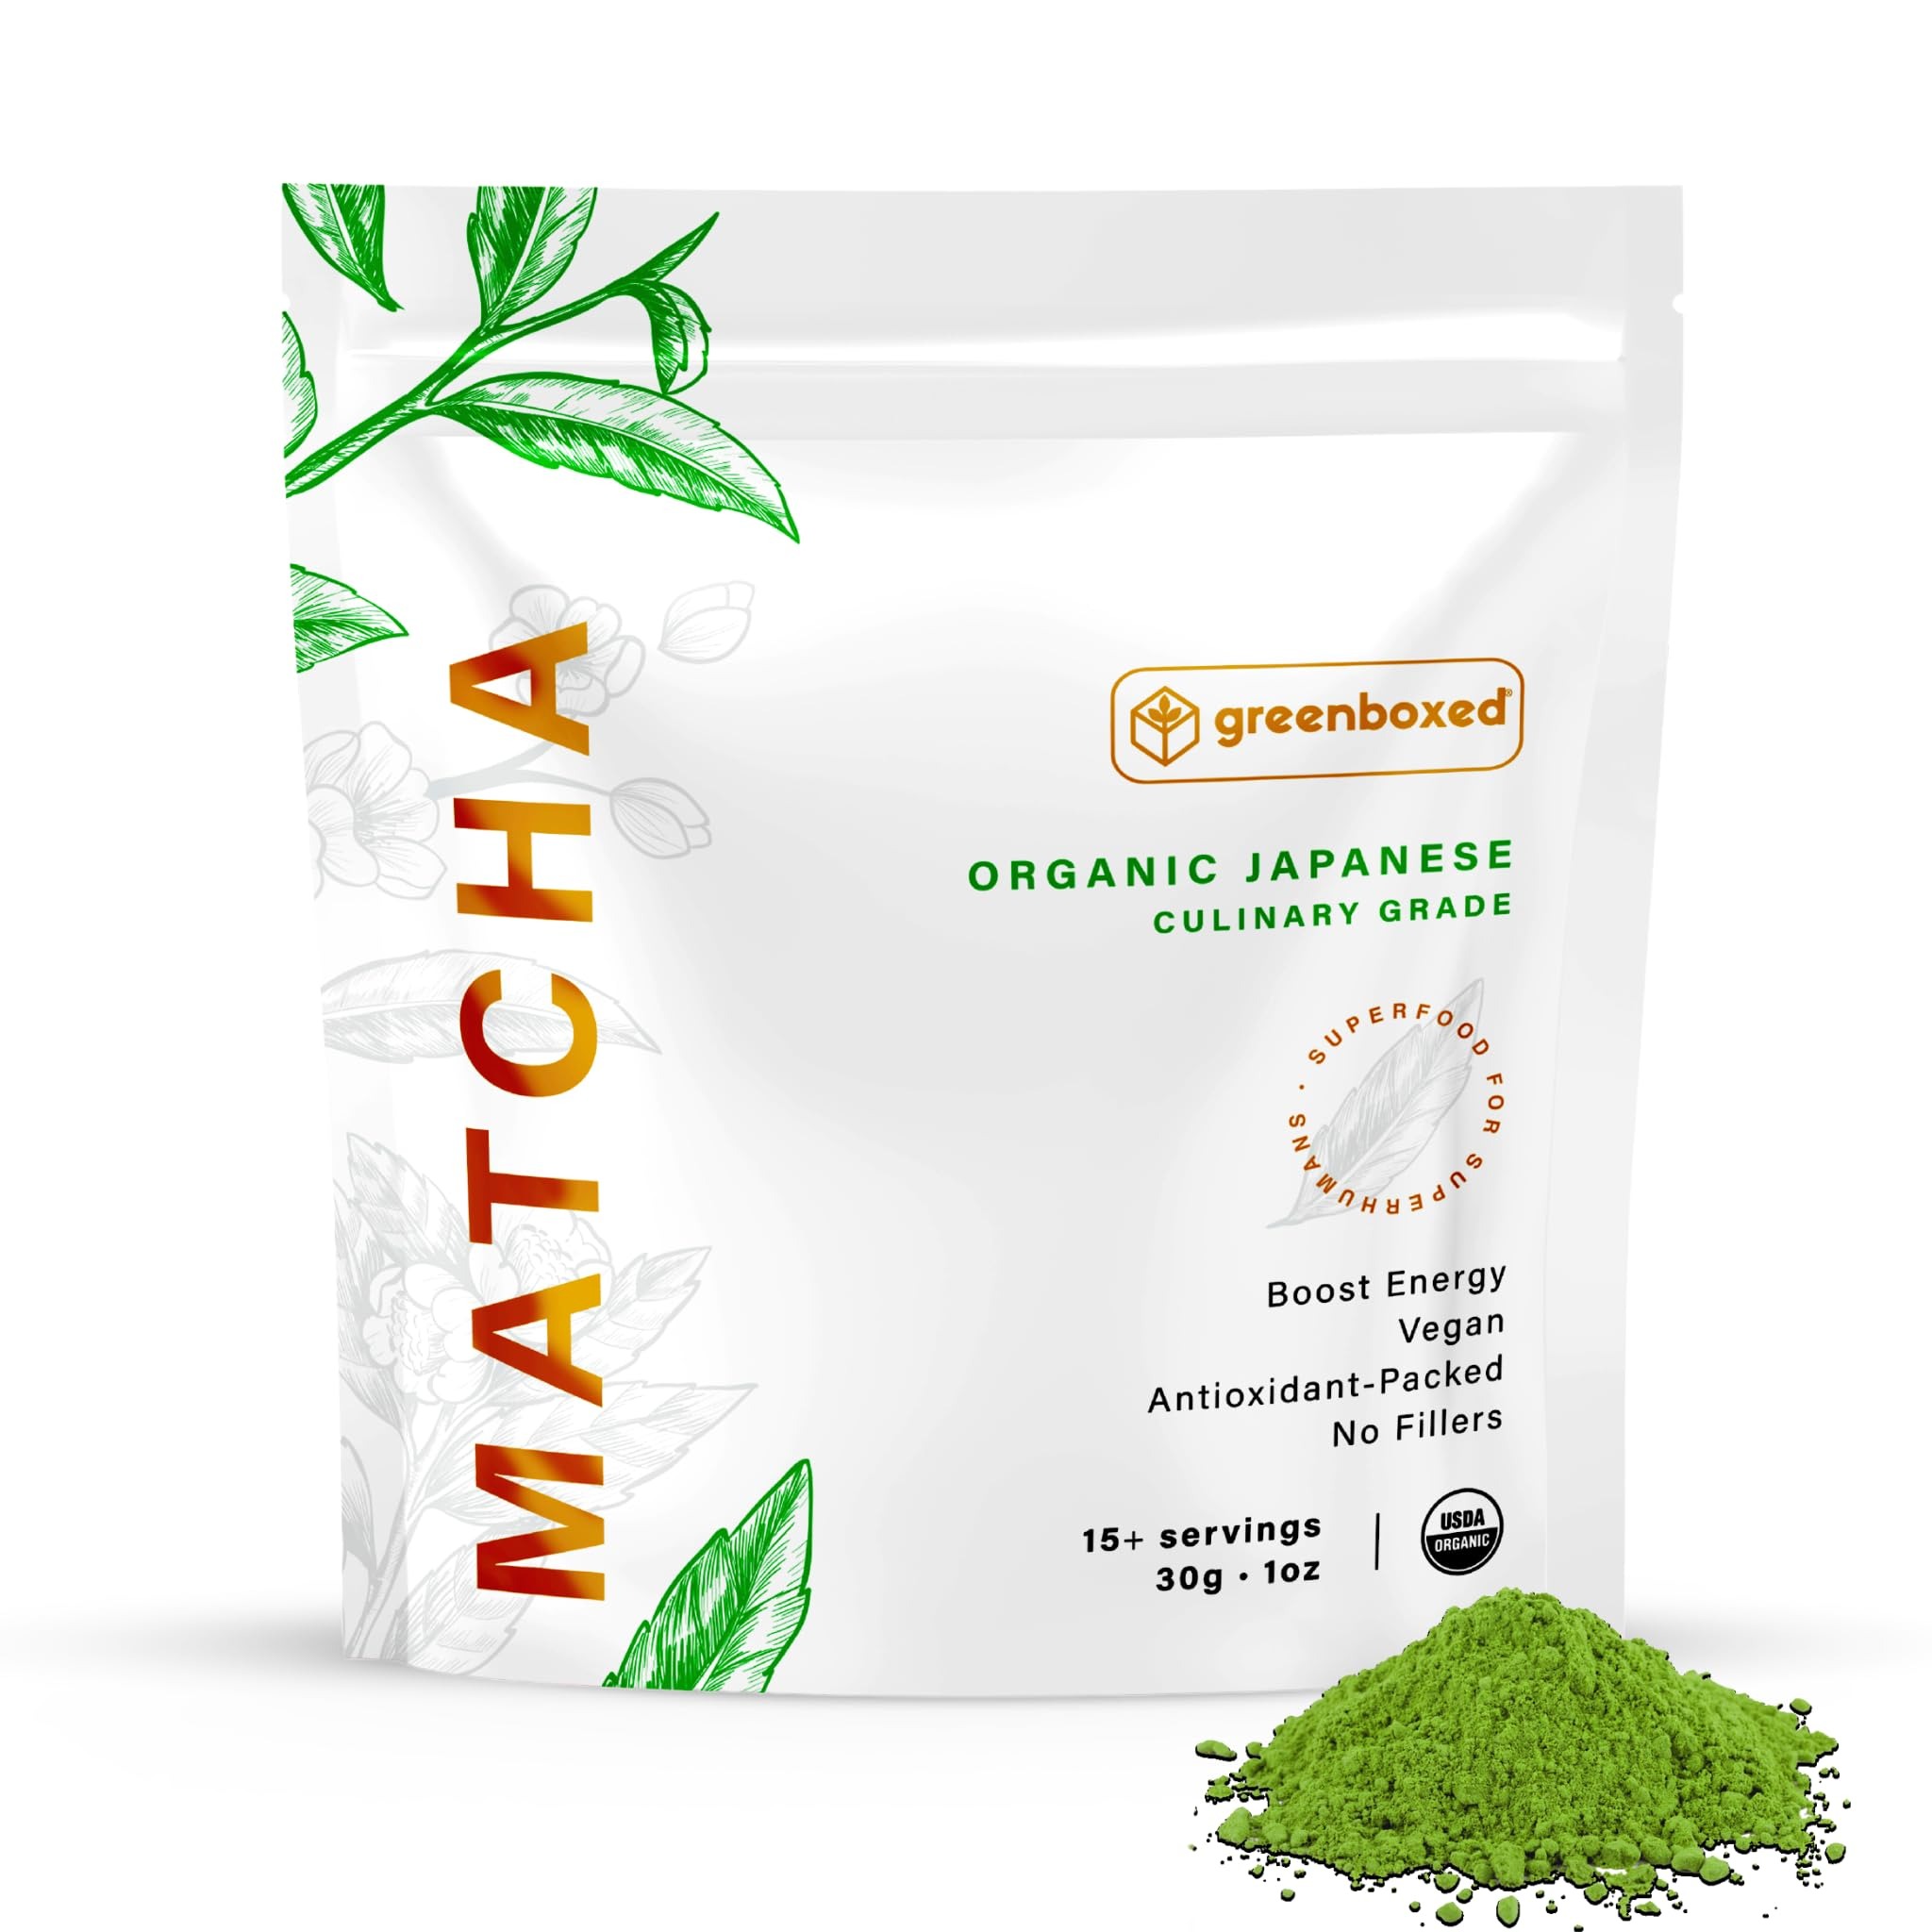
Item Name: Greenboxed Matcha Powder, Pure Organic Matcha Powder from Japan, Sugar-Free Green Tea for Baking, Smoothies, Drinks, Uji Japanese Origin (Culinary Grade, 1 Ounce)
Bullet Point 1: 100% PURE ORGANIC MATCHA: Elevate your mornings with the indulgence of cafe-quality Japanese matcha lattes, right in your own kitchen! Our premium matcha powder is sugar-free and contains zero additives so you can enjoy the pure natural green tea essence and authentic taste you've been craving
Bullet Point 2: DIRECT FROM JAPAN: Taste authentic Japanese matcha sourced directly from Uji, Kyoto's renowned region. Enjoy the exceptional quality, unparalleled taste, and rich cultural heritage that Uji matcha offers. Immerse yourself in the centuries-old tradition of trustworthy tea craftsmanship
Bullet Point 3: ENERGY BOOST: Supercharge your day with premium-quality organic matcha. Packed with powerful antioxidants, vitamins, and minerals, latte-grade matcha provides a sustained energy boost without the jitters. Conquer your day naturally, feeling revitalized and focused
Bullet Point 4: DELICIOUS, HEALTHY DIET COMPANION: Dive into the world of wellness and self-care. Rich in catechins, l-theanine, and detoxifying chlorophyll, matcha promotes a healthy heart, relieves stress, increases mental clarity, supports weight management, and boosts your immune system. Keto, gluten-free, paleo, and sugar-free diet friendly!
Bullet Point 5: 15-30 SERVINGS: Our 1 oz. matcha is the perfect size for trying matcha with low commitment! Remember, a little goes a long way, so just a small scoop can deliver the taste, antioxidants, and energy to become your new favorite ritual
Product Description: Experience the authentic taste of Japan with organic Japanese Greenboxed Culinary Grade Matcha Powder, sourced from the verdant tea gardens of Japan. This finely ground matcha powder is meticulously crafted from organically grown tea leaves, ensuring a pure and wholesome green tea experience. Indulge in the vibrant green color and rich flavor of our organic matcha, packed with essential antioxidants and beneficial nutrients that support overall well-being. With its smooth texture and delicate sweetness, this matcha powder provides a delightful treat for your taste buds. Fuel your day with a gentle and sustained energy lift, thanks to the natural balance of caffeine and L-theanine found in our matcha. Say goodbye to coffee jitters and embrace the calming alertness that matcha offers. Our 30g package guarantees an ample supply of matcha goodness, allowing you to enjoy 15-30 delightful servings. Whether you're a matcha enthusiast or a curious newcomer, this product is perfect for those seeking a regular matcha fix without frequent reordering. Rest assured, our matcha powder undergoes rigorous testing to ensure it's free from harmful additives, pesticides, and heavy metals, so you can sip with confidence, knowing you're choosing a safe and premium product. Embrace the versatility of our organic matcha as it effortlessly enhances your culinary creations. From velvety lattes and refreshing smoothies to mouthwatering desserts and savory dishes, our matcha is your key ingredient to a world of flavorful possibilities. Discover the essence of Japan in every cup with our 30g Organic Matcha Powder. Elevate your tea-drinking experience with the taste of Japan's finest green tea in the comfort of your own home. Embrace the journey of health, flavor, and pure satisfaction!
Value: 1.0
Unit: Ounce

Price: 10.05